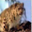
Label: leopard